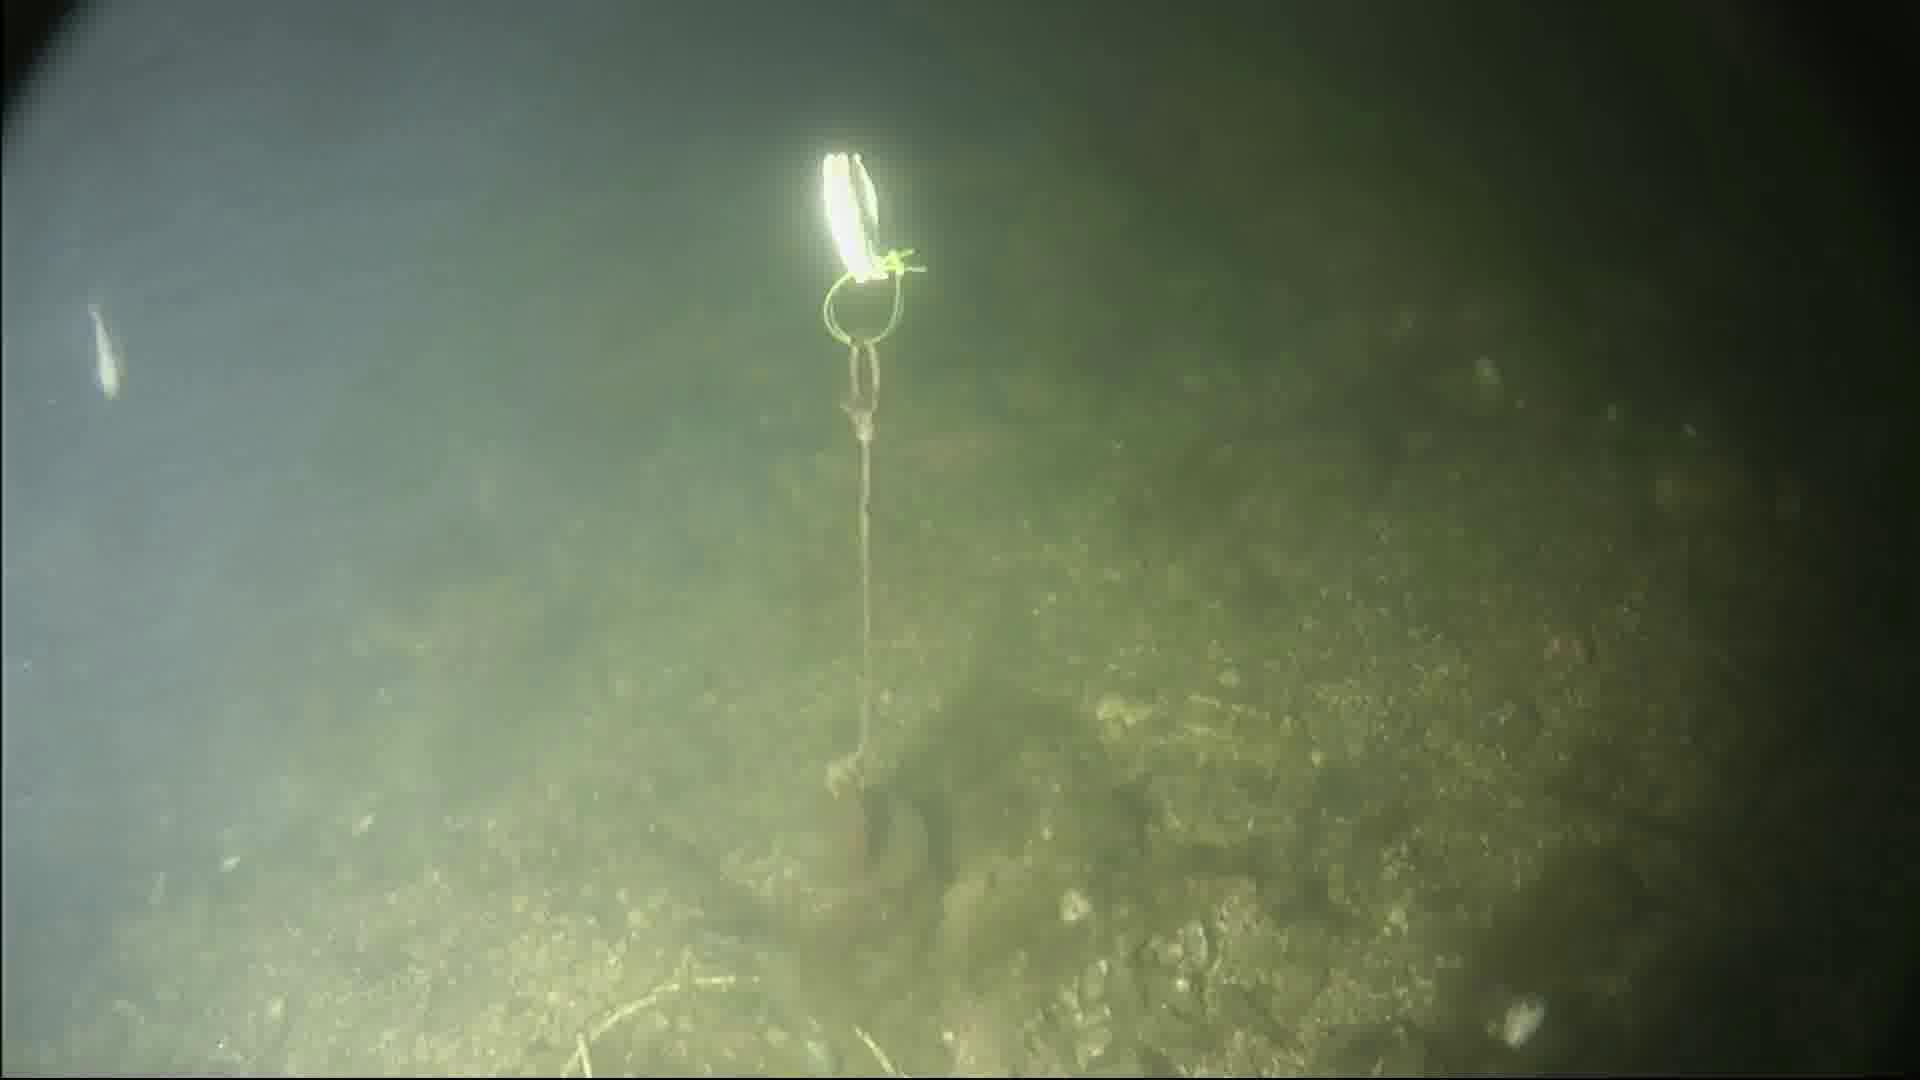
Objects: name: small_fish